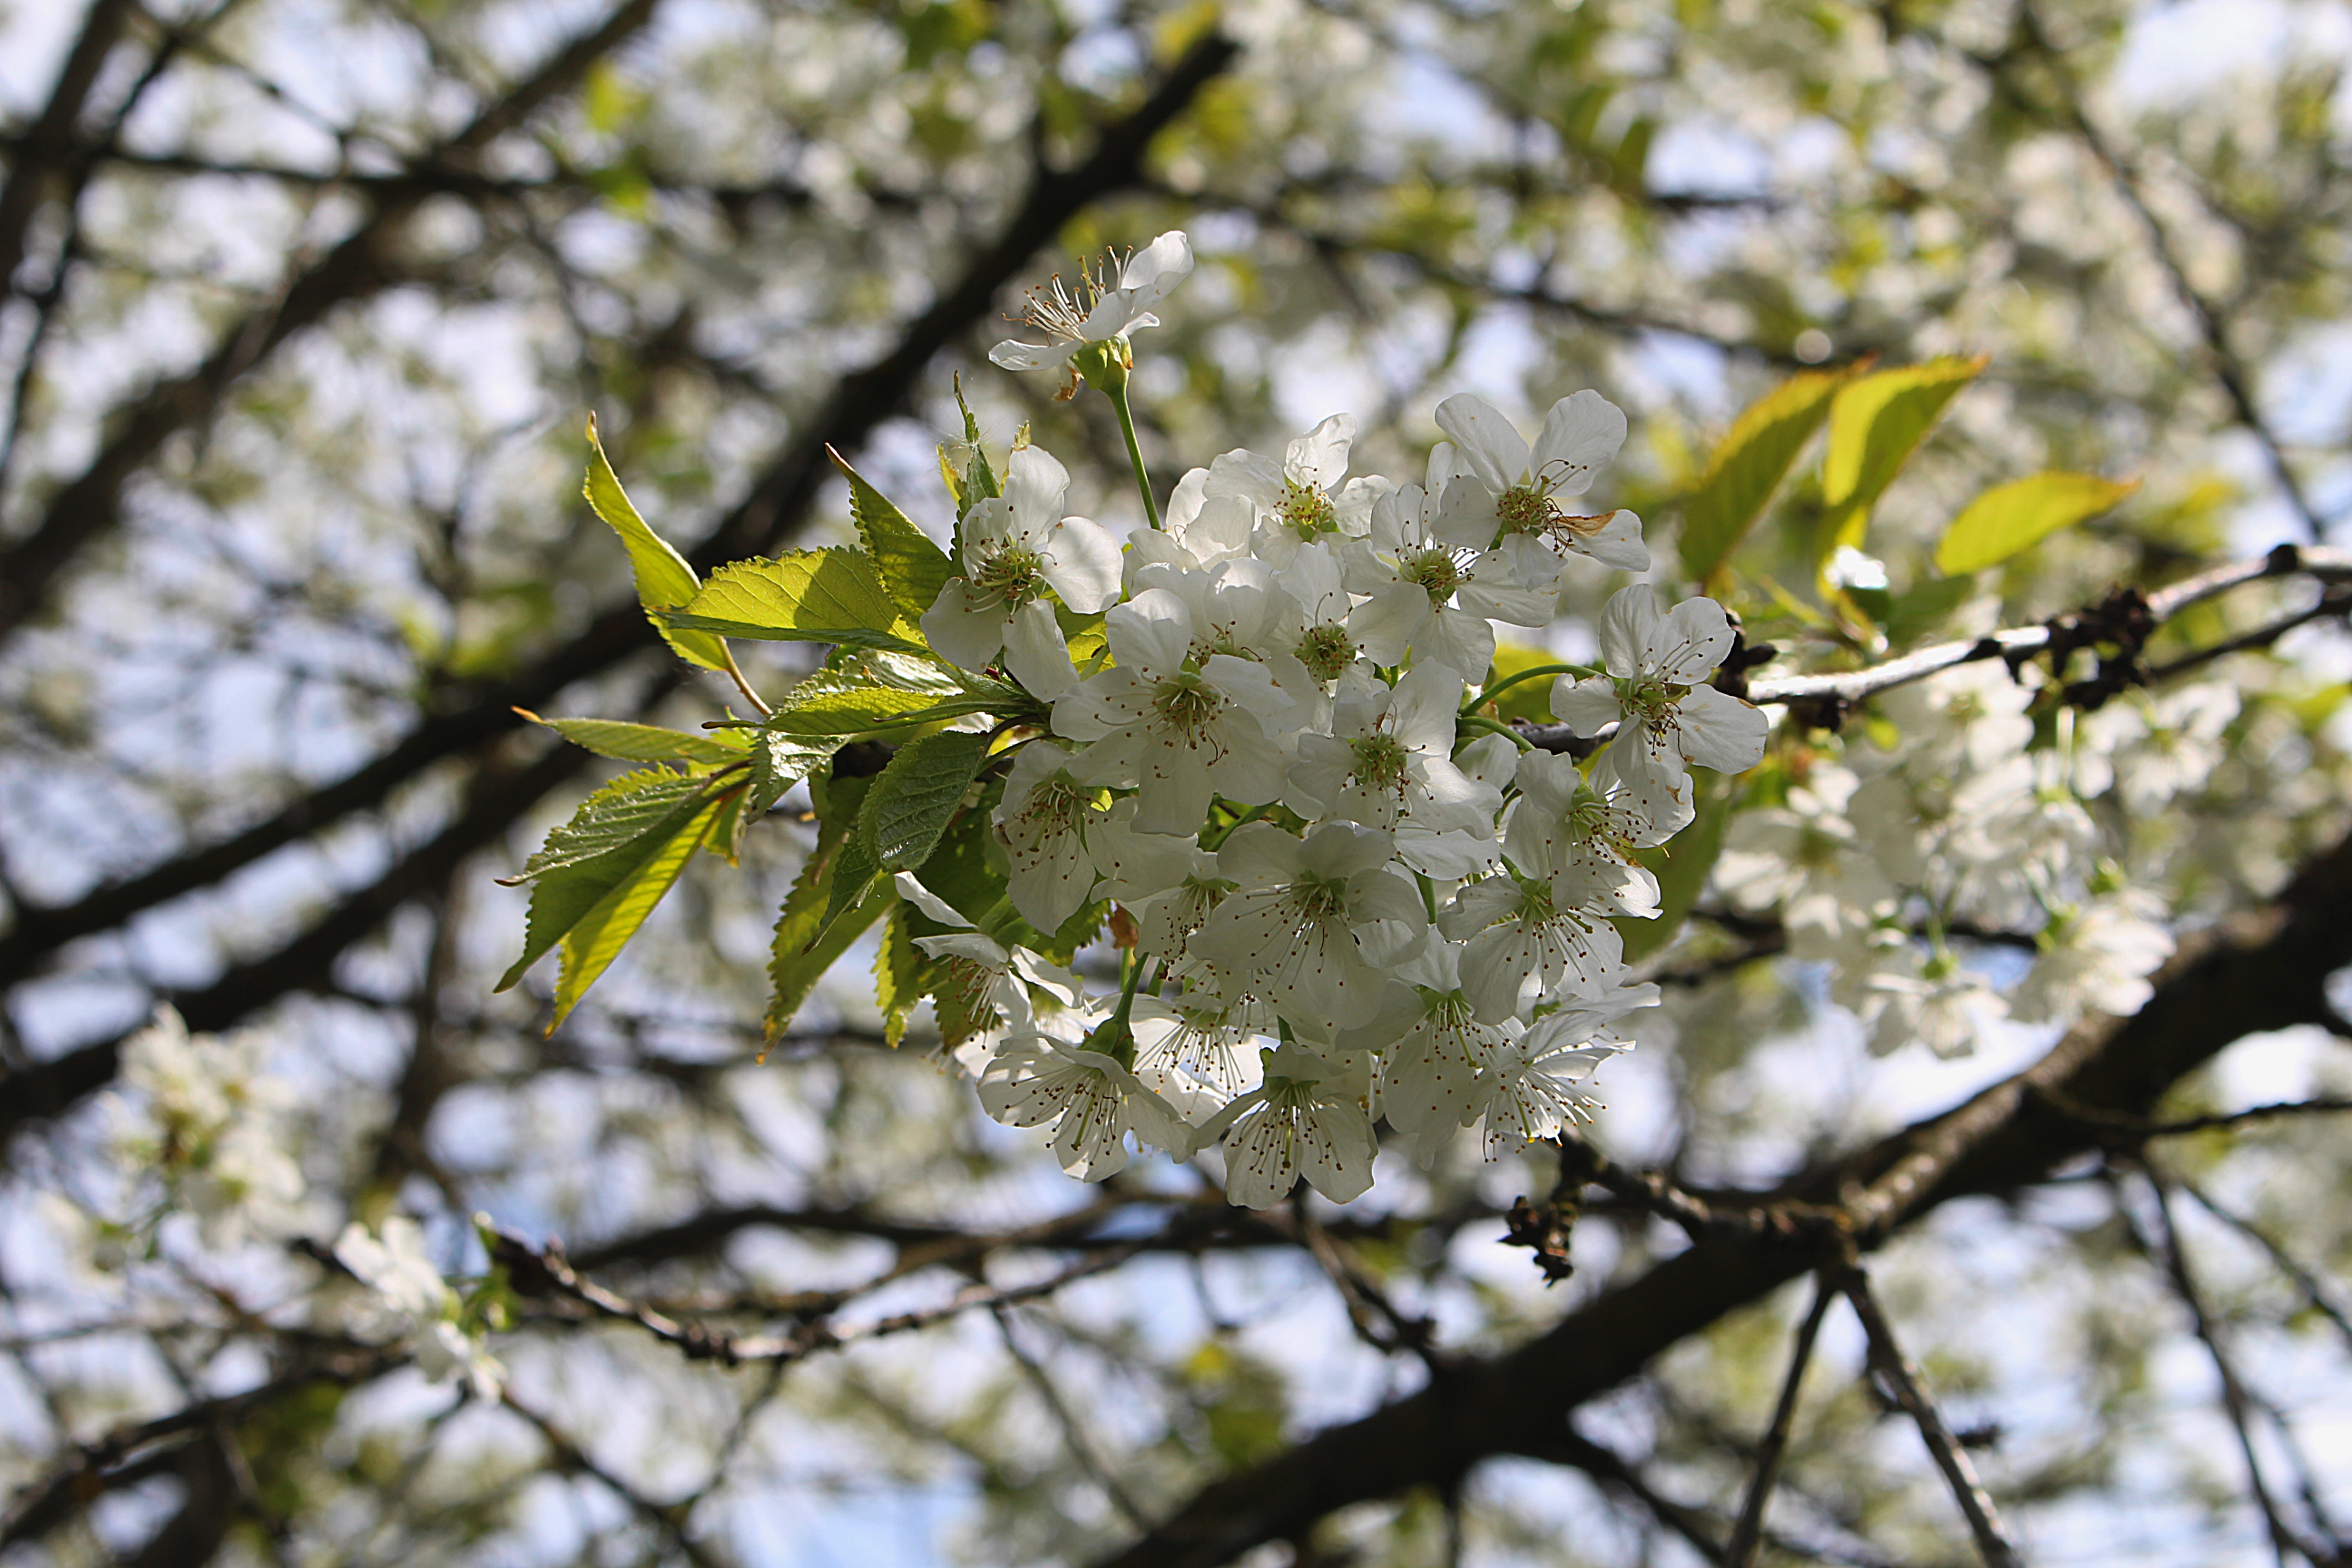
tree, nature, branch, blossom, plant, fruit, sunlight, leaf, flower, food, spring, green, produce, botany, flora, season, flowers, shrub, prunus spinosa, flowering plant, flowering twig, cherry blossoms, woody plant, land plant